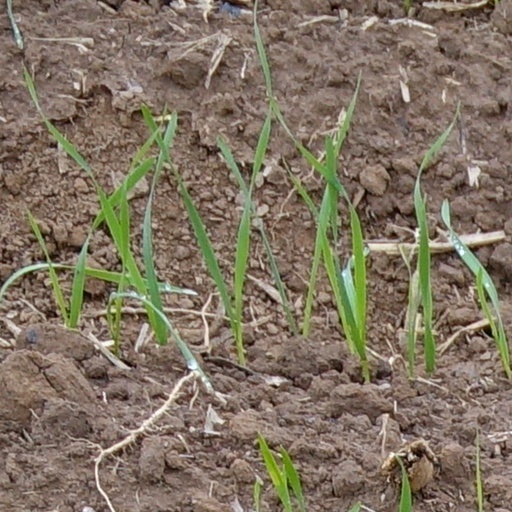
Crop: wheat